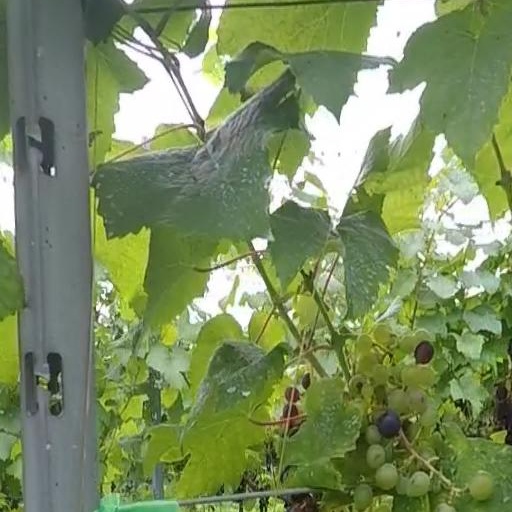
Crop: grape